Innambur Ezhutharinathar Temple

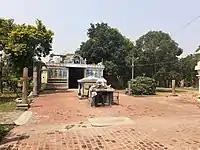
Entrance of the Shiva shrine

As per Hindu legend, once the accountant Of the temple was asked to submit the accounts to the king. The accountant did not have the correct accounts during the time and feared punishment from the king. An ardent devotee of Shiva, the accountant prayed to the god to rescue him. Shiva, in the form of the accountant, submitted the accounts. The king was pleased and praised the accountant, who was amused at the events. He later realised that it was divine grace. Since Shiva came down and submitted the accounts, he came to be known as Ezhutharinathar. As per another legend, the presiding deity was worshipped by an elephant. There is also a belief that sage Agastya attained knowledge about grammar after worshipping Ezhutharinathar. The temple is counted as one of the temples built on the northern banks of River Kaveri.